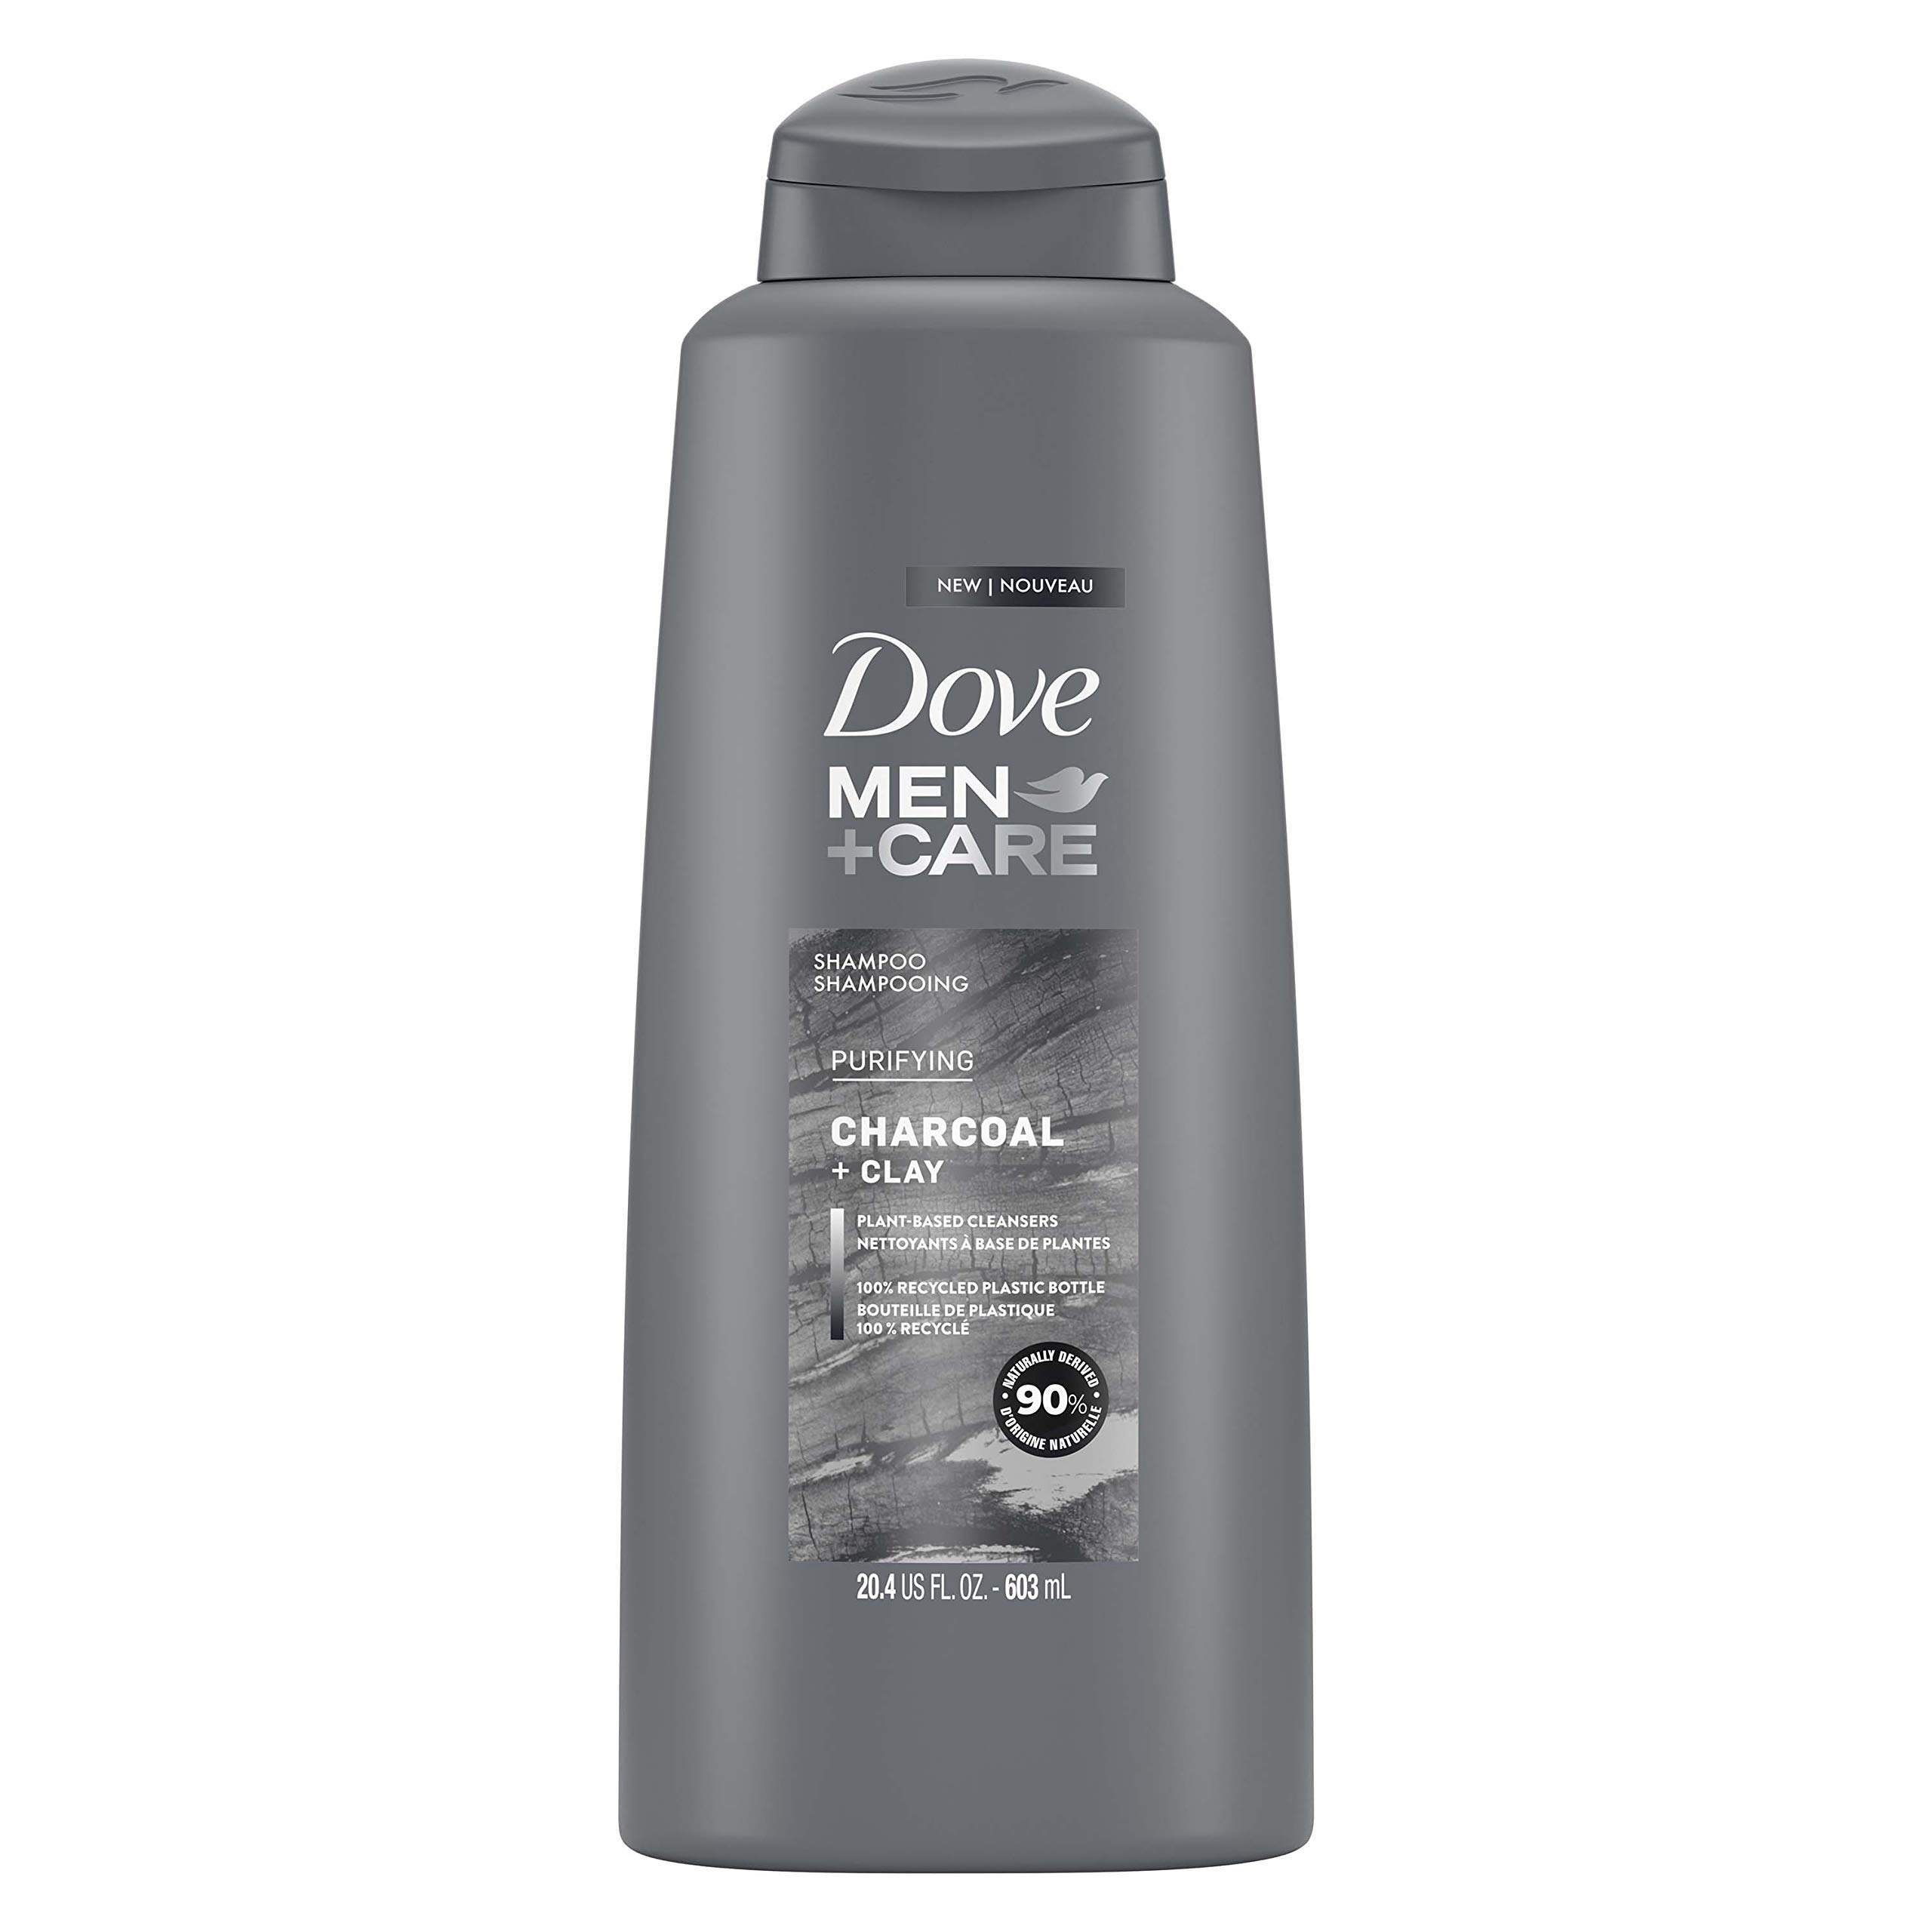
Item Name: Dove Men+Care Shampoo For Healthy-Looking Hair Charcoal + Clay Naturally Derived Plant Based Cleansers 20.4 oz
Bullet Point 1: Designed for men seeking for naturally derived & sustainable shampoo
Bullet Point 2: This best men shampoo is 90 percent naturally derived, with plant-based cleansers
Bullet Point 3: For cleaner, healthier, purified hair
Bullet Point 4: This men shampoo is enriched with purifying Charcoal and earthy notes of Nutmeg + Clay
Bullet Point 5: Hair care for stronger, healthy hair every day
Bullet Point 6: 100 percent recycled & recyclable plastic bottle. Cruelty-free shampoo. Globally, Dove does not test on animals
Value: 20.0
Unit: Ounce

Price: 6.58